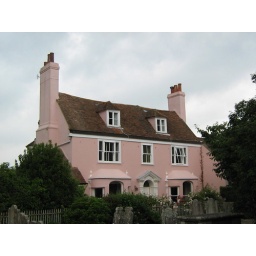
The pink house is located near St. Mary's Church, Rye, and was once its rectory.